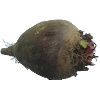
Label: beetroot